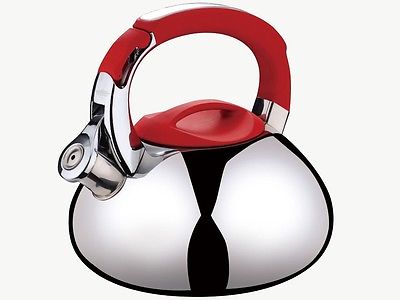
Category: kettle